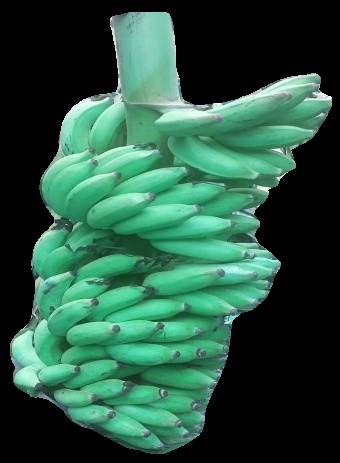
Variety: elakki-bale
Grade: grade1